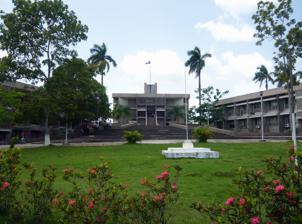
Building: National Assembly Building of Belize
Country: Belize
Year built: 1970
National Assembly Building Belmopan National Assembly Building at Independence Plaza General information Architectural style Pre-Columbian Mayan Brutalist Town or city Belmopan , Belize Country Belize Coordinates 17°15′04″N 88°46′23″W / 17.2512°N 88.7730°W / 17.2512; -88.7730 Completed 1970 Client National Assembly of Belize Owner Government of Belize The National Assembly Building of Belize is the home of Belize 's two houses of Parliament , House of Representatives (lower house) and Senate of Belize . Opened on October 9, 1971, the building is within a complex of government buildings at Melhado Parade on Independence Plaza in Belmopan and mimics Pre-Columbian Mayan and Brutalist architectural designs. The Building is flanked by two three storey buildings that houses offices. References